Answer in natural language. Considering the relative positions, where is Television with respect to Doorway? Choose between the following options: right or left
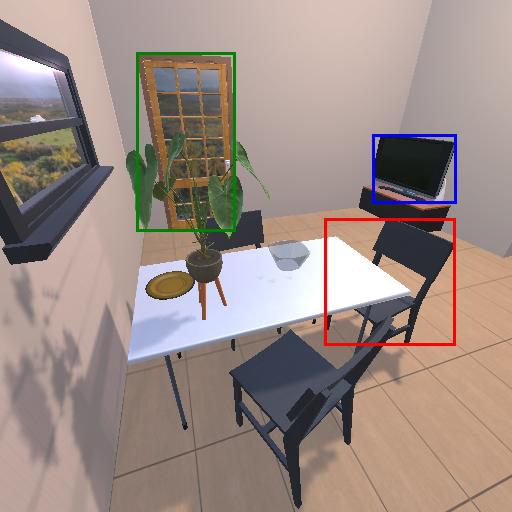
<answer>right</answer>